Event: Nepal Earthquake
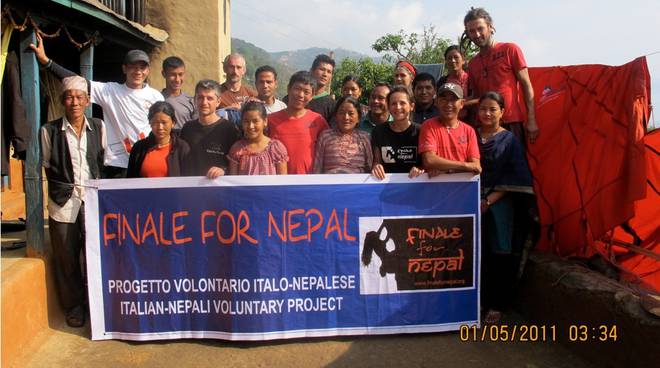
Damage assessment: no_damage